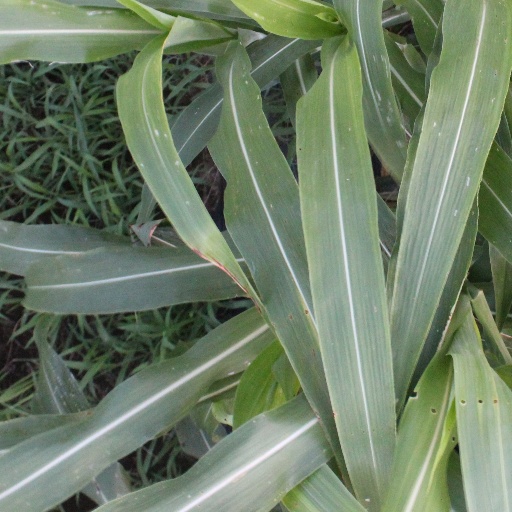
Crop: sorghum